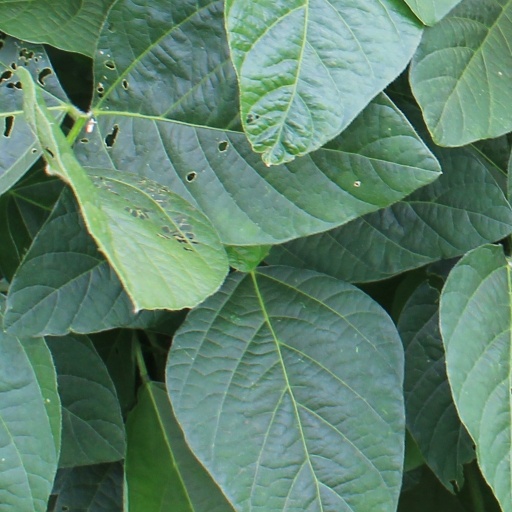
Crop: soybean